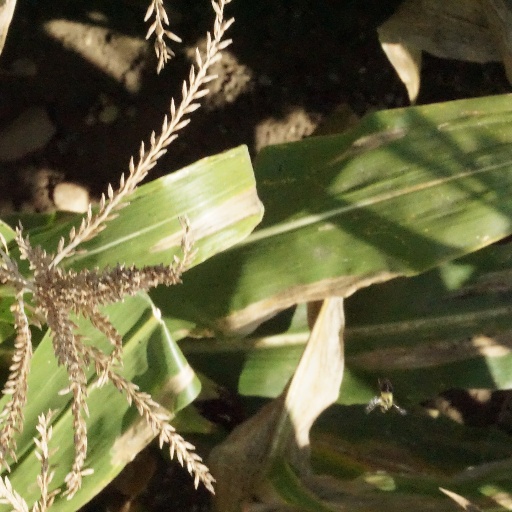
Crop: maize; corn